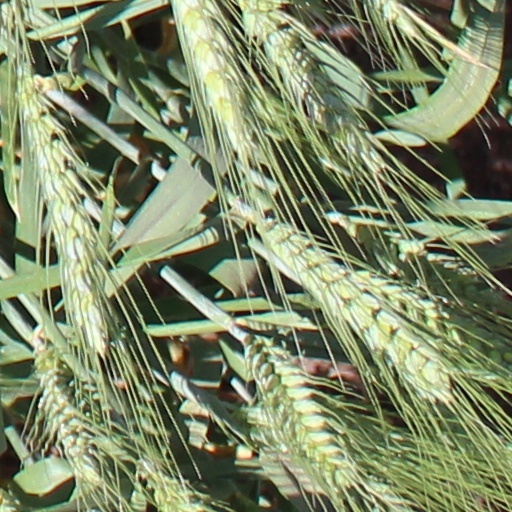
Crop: wheat